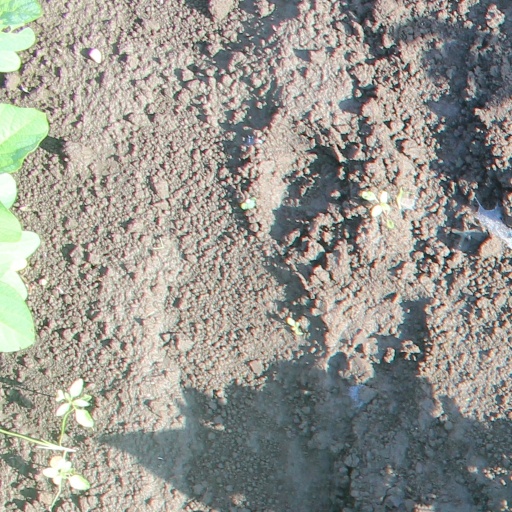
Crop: soybean